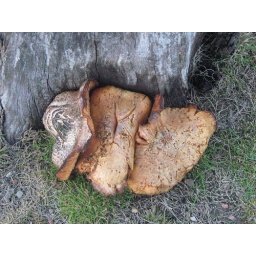
Pic of unusual fungi growing against a tree stump at lake Eildon 2008